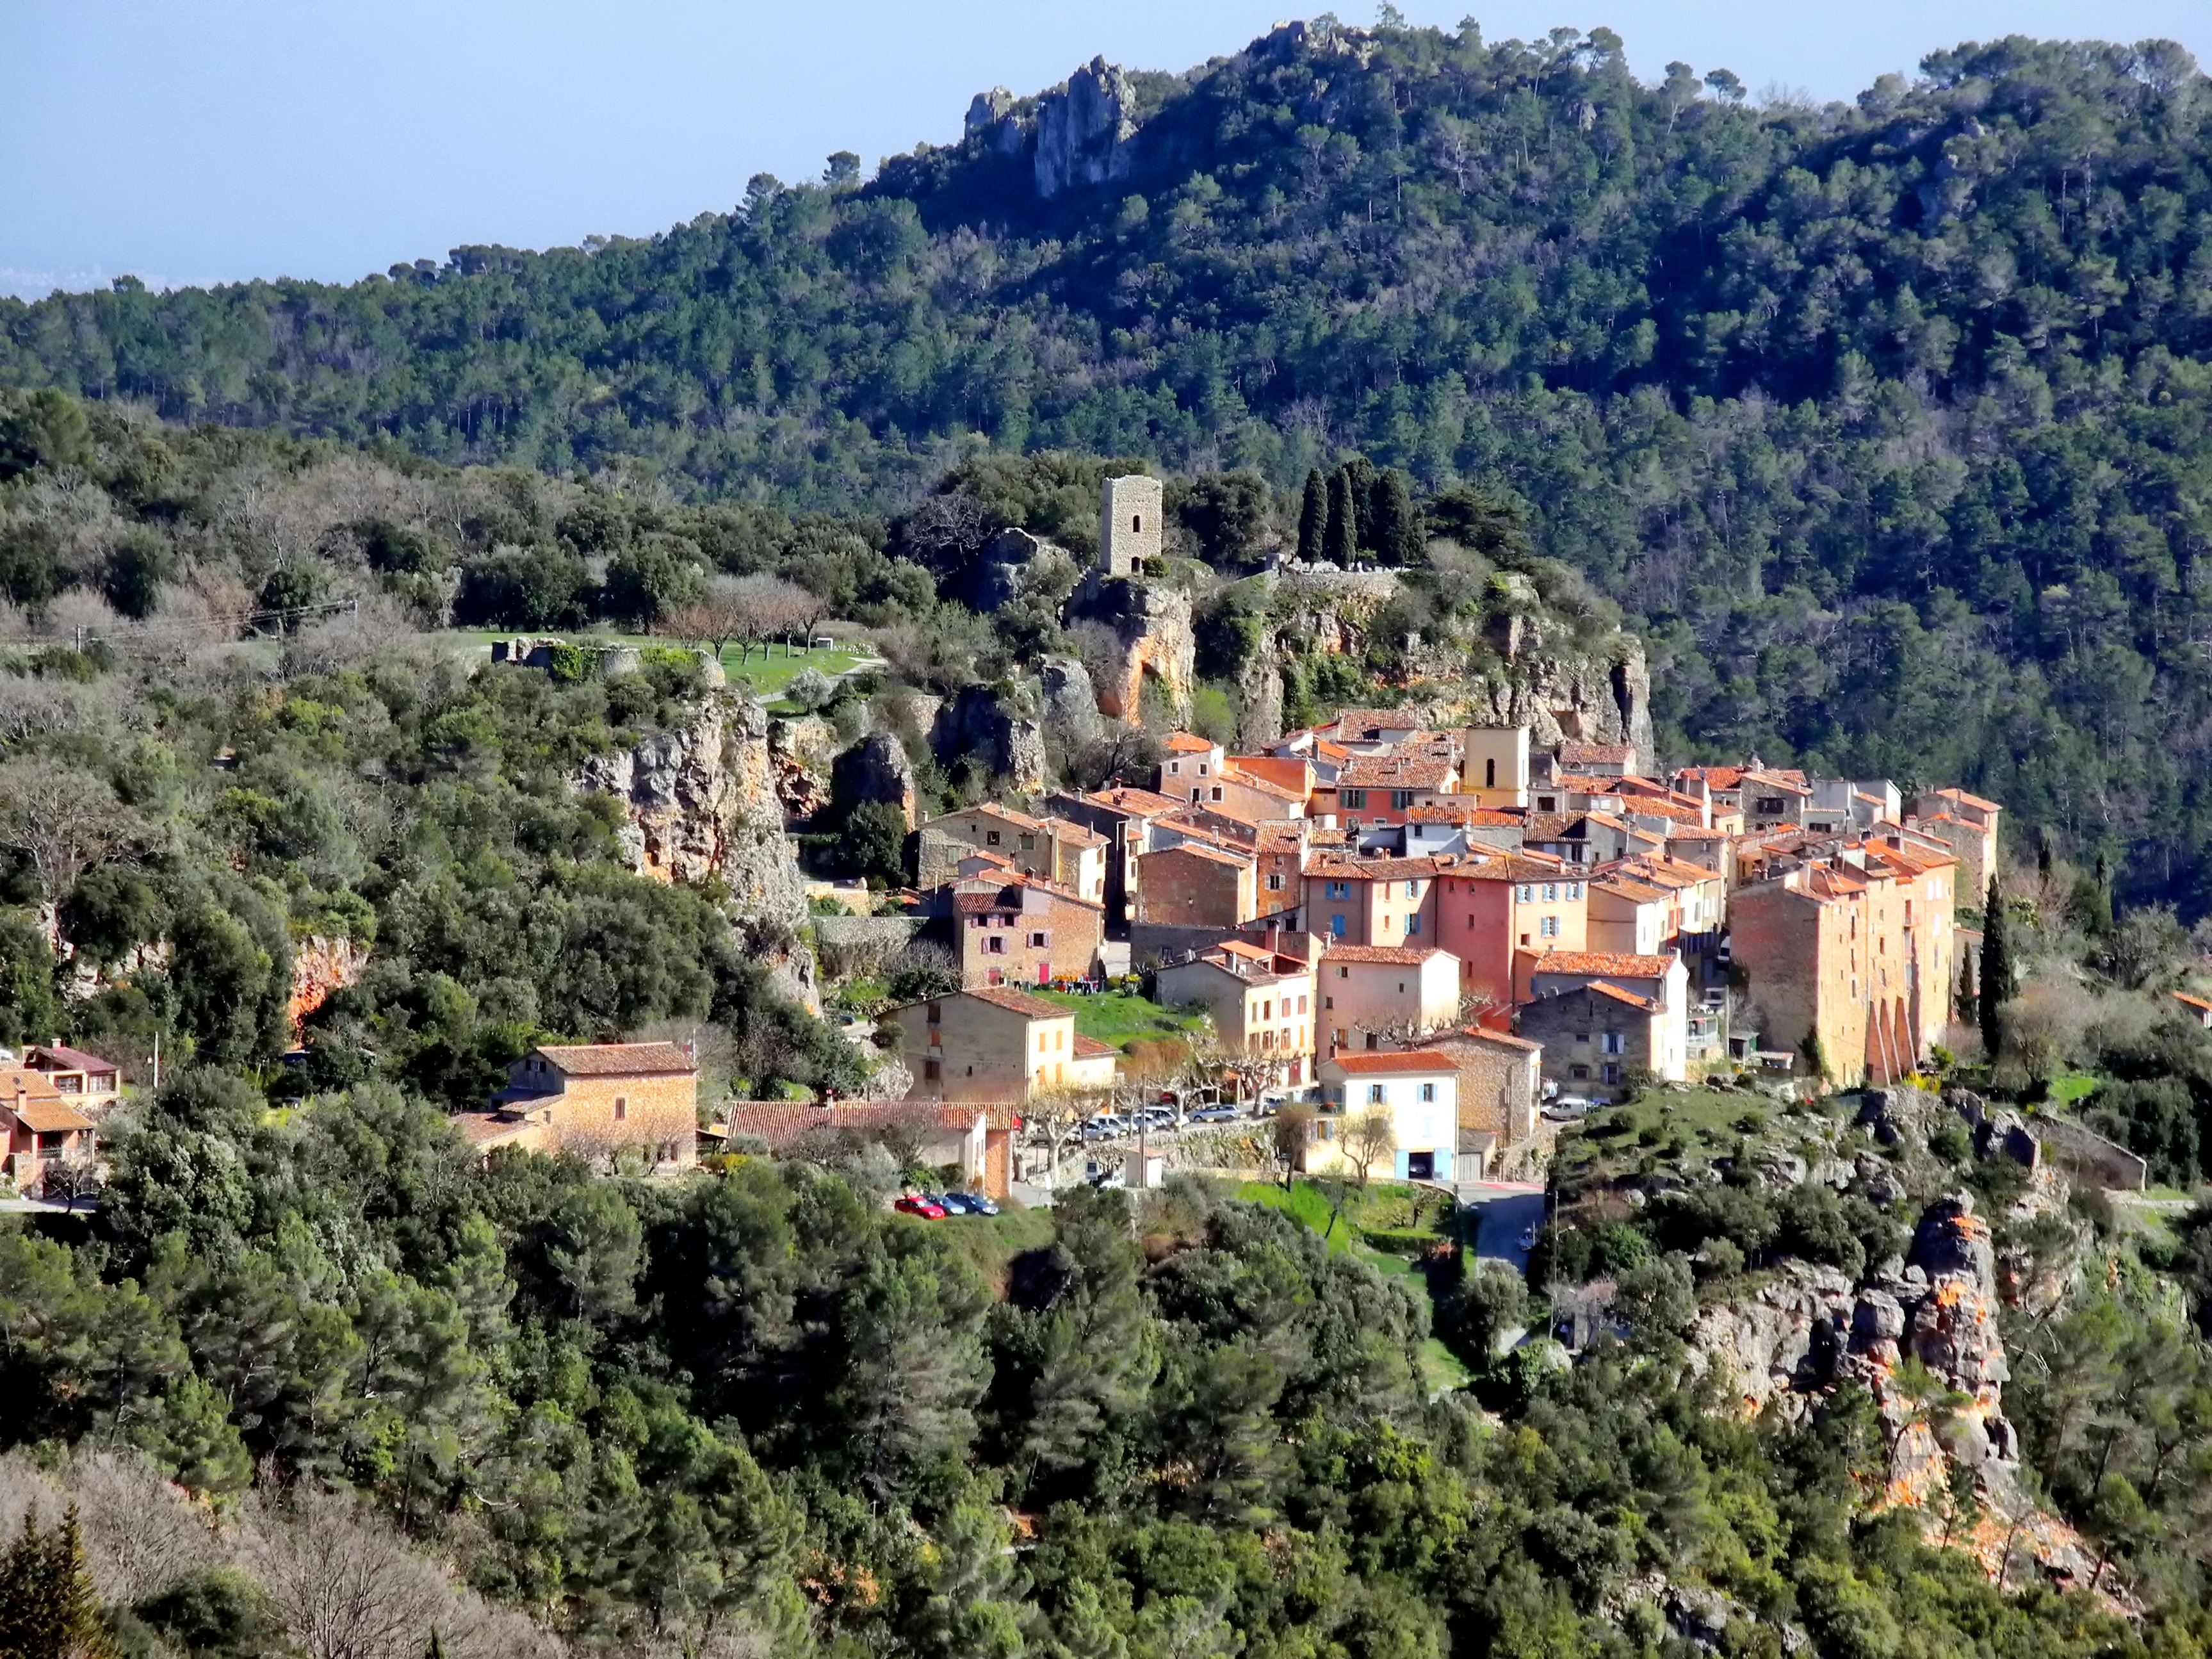
landscape, nature, forest, mountain, architecture, countryside, town, country, summer, village, france, spring, scenic, tourism, trees, woods, outside, buildings, mountains, monastery, estate, var, bird's eye view, aerial photography, historic site, residential area, human settlement, chateaudouble